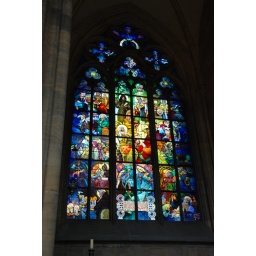
Stained glass window by Alfonso Mucha, depicting the lives of SS Cyril and Methodius